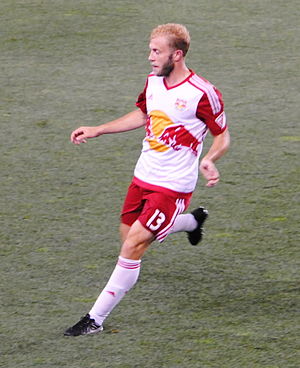
Mike Grella
Michele "Mike" Grella er en amerikansk/italiensk fodboldspiller, der spiller hos Columbus Crew.